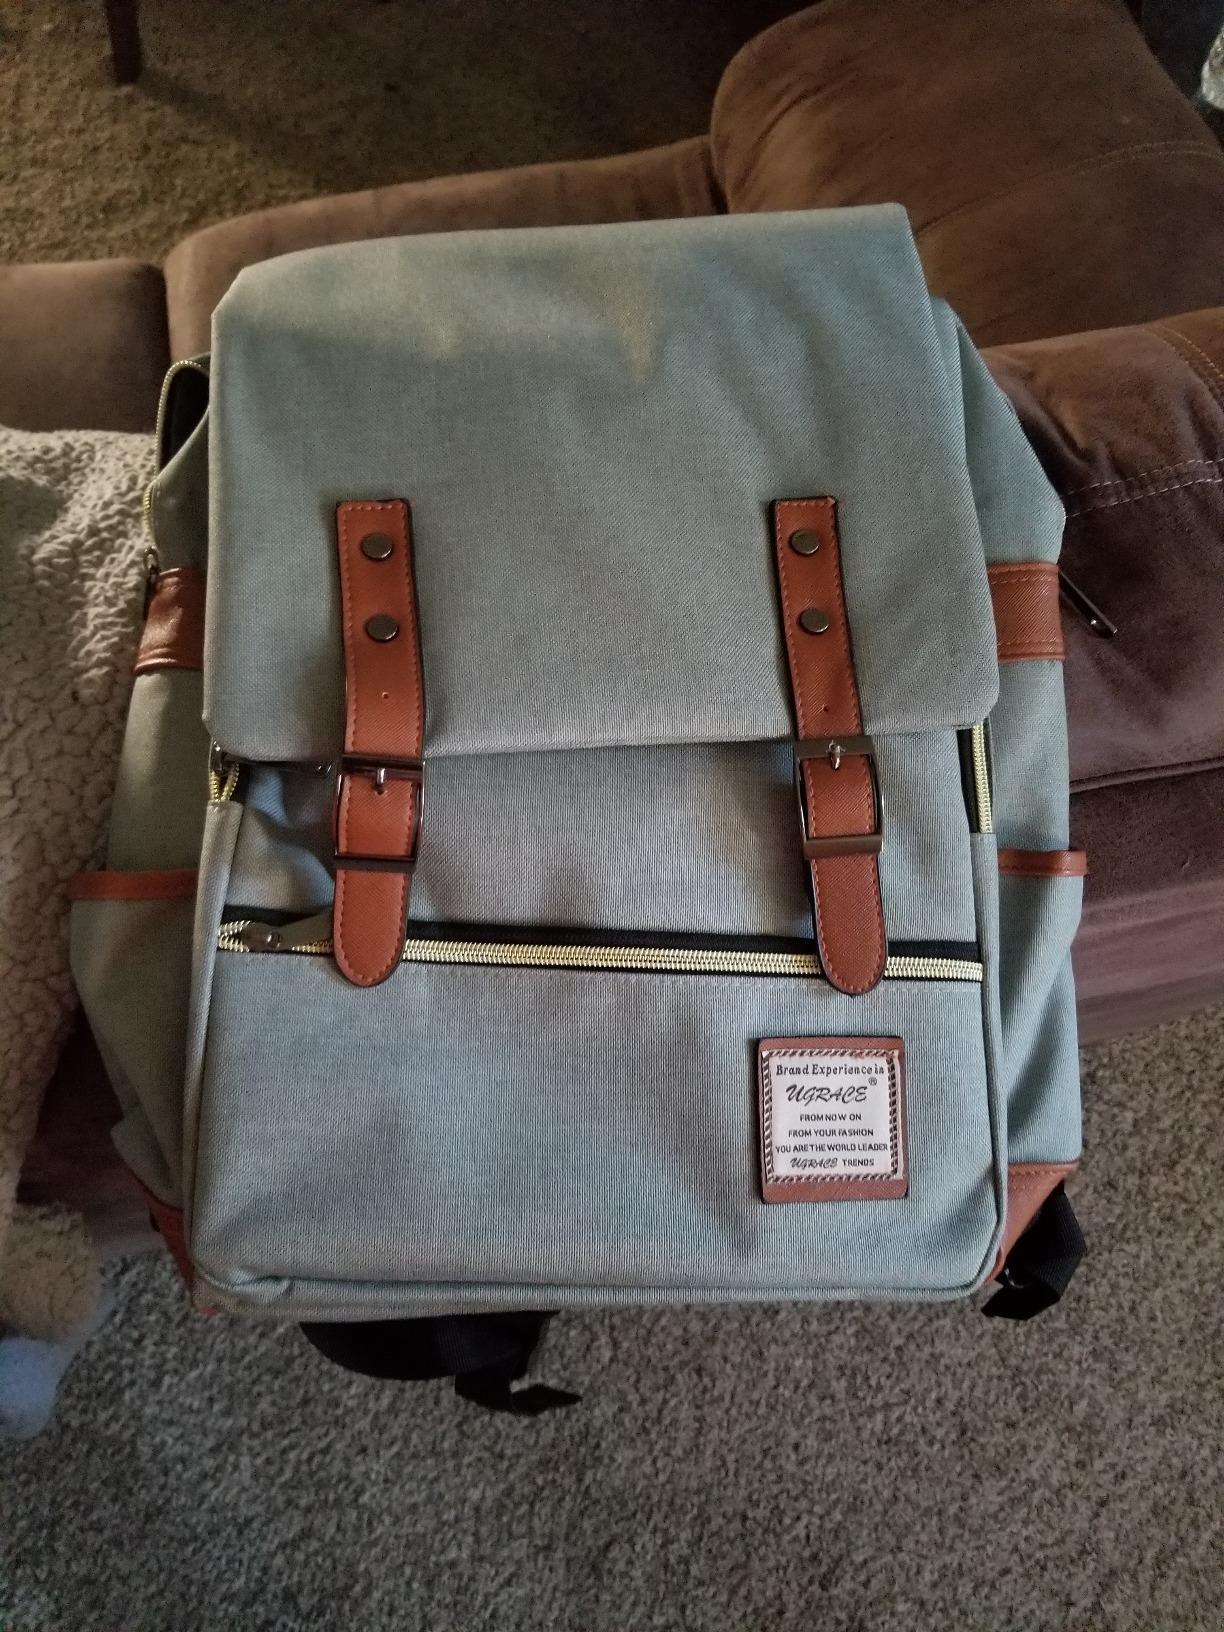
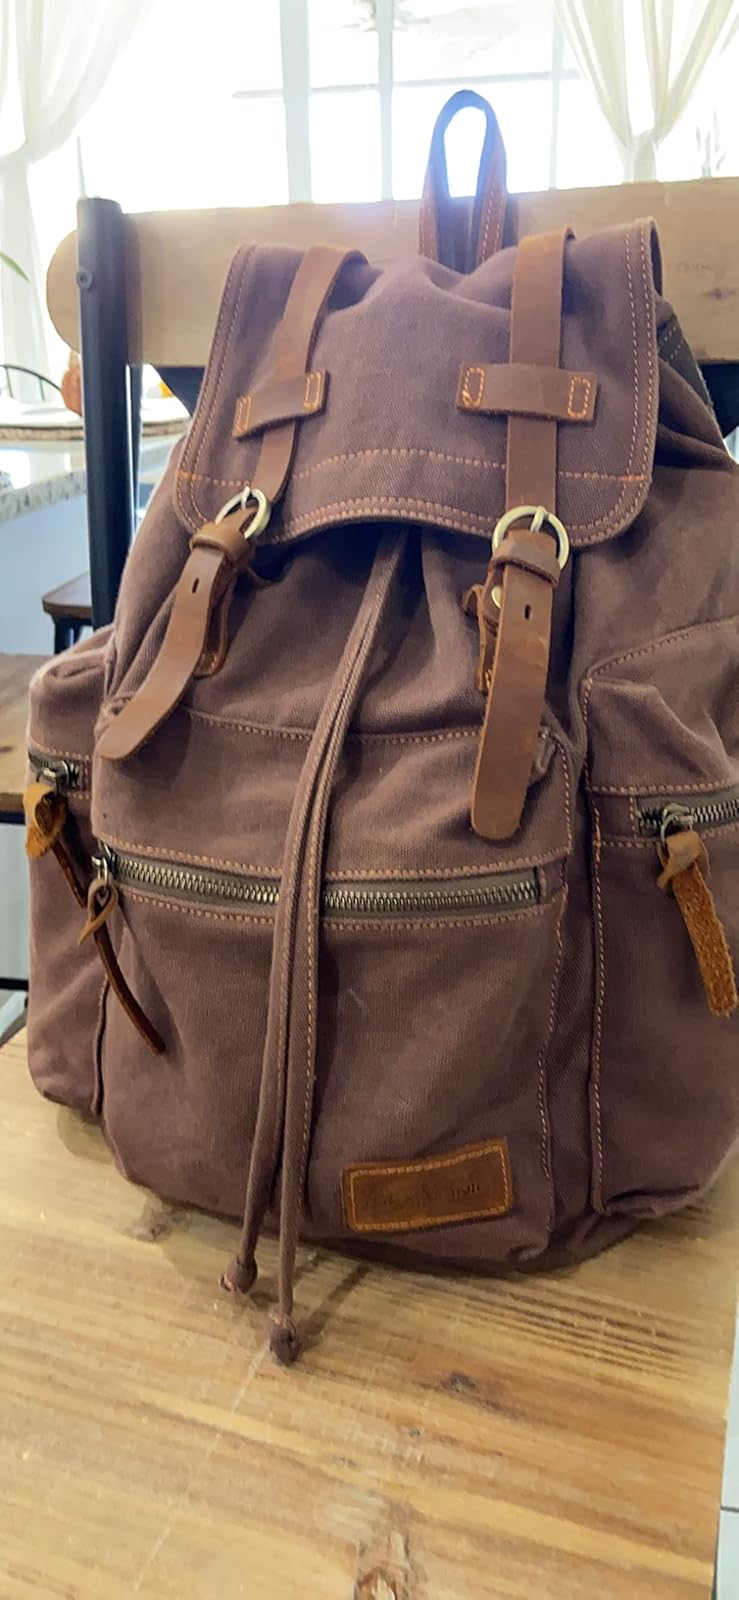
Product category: bag
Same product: no